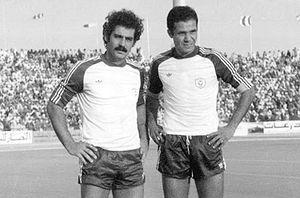
Le Al Hilal Saudi Football Club, plus communément appelé Al-Hilal est un club saoudien de football fondé en 1957 et basé à Riyad, la capitale d'Arabie saoudite.
Néjib Limam, né le 12 juin 1953 au Bardo, est un footballeur tunisien.